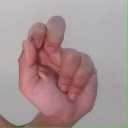
अक्षर: ढ